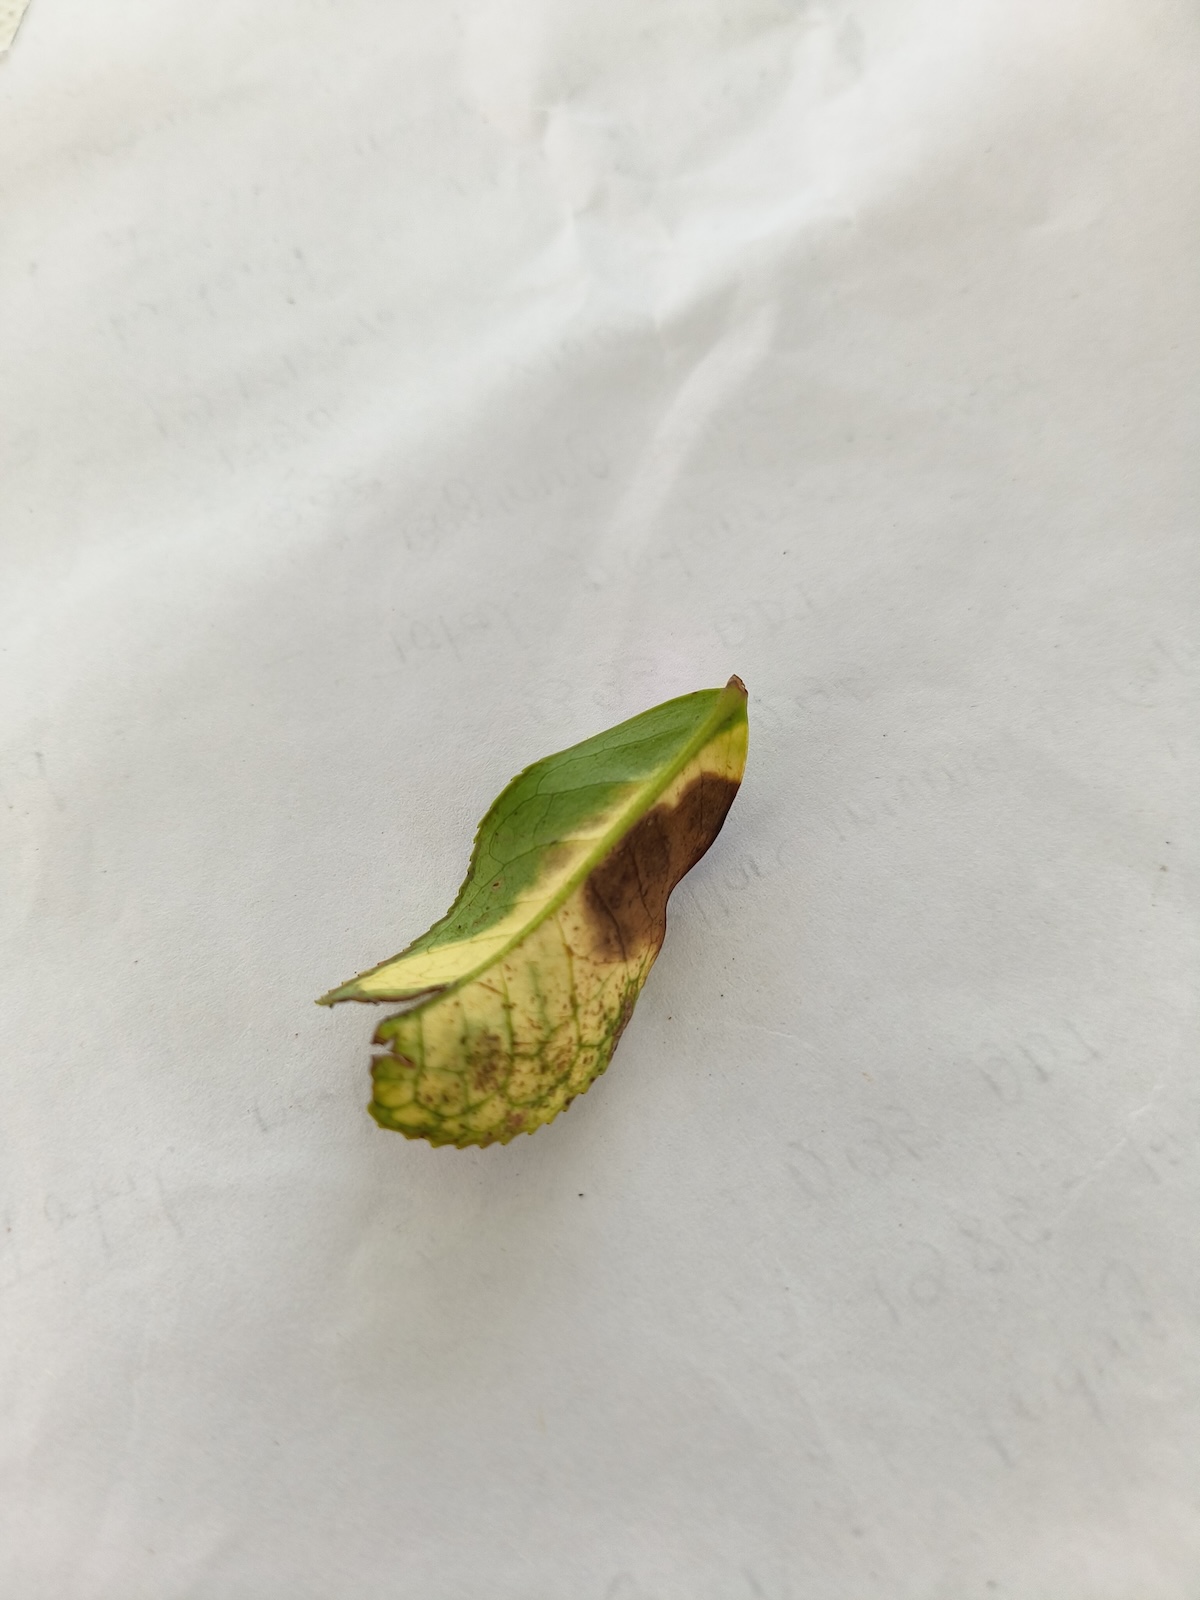
Label: Gray Blight